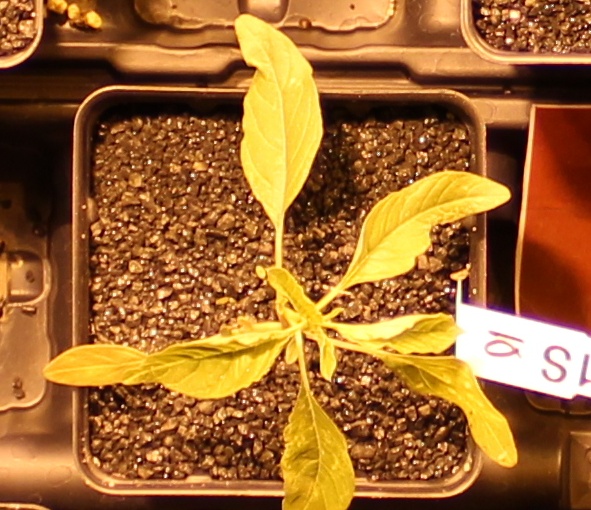
Label: Waterhemp